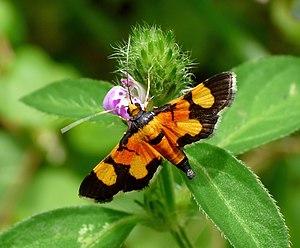
Aethaloessa rufula est un genre de lépidoptères de la famille des Crambidae.